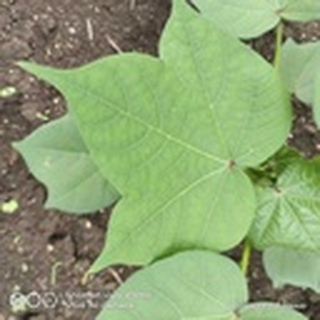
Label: healthy_cotton